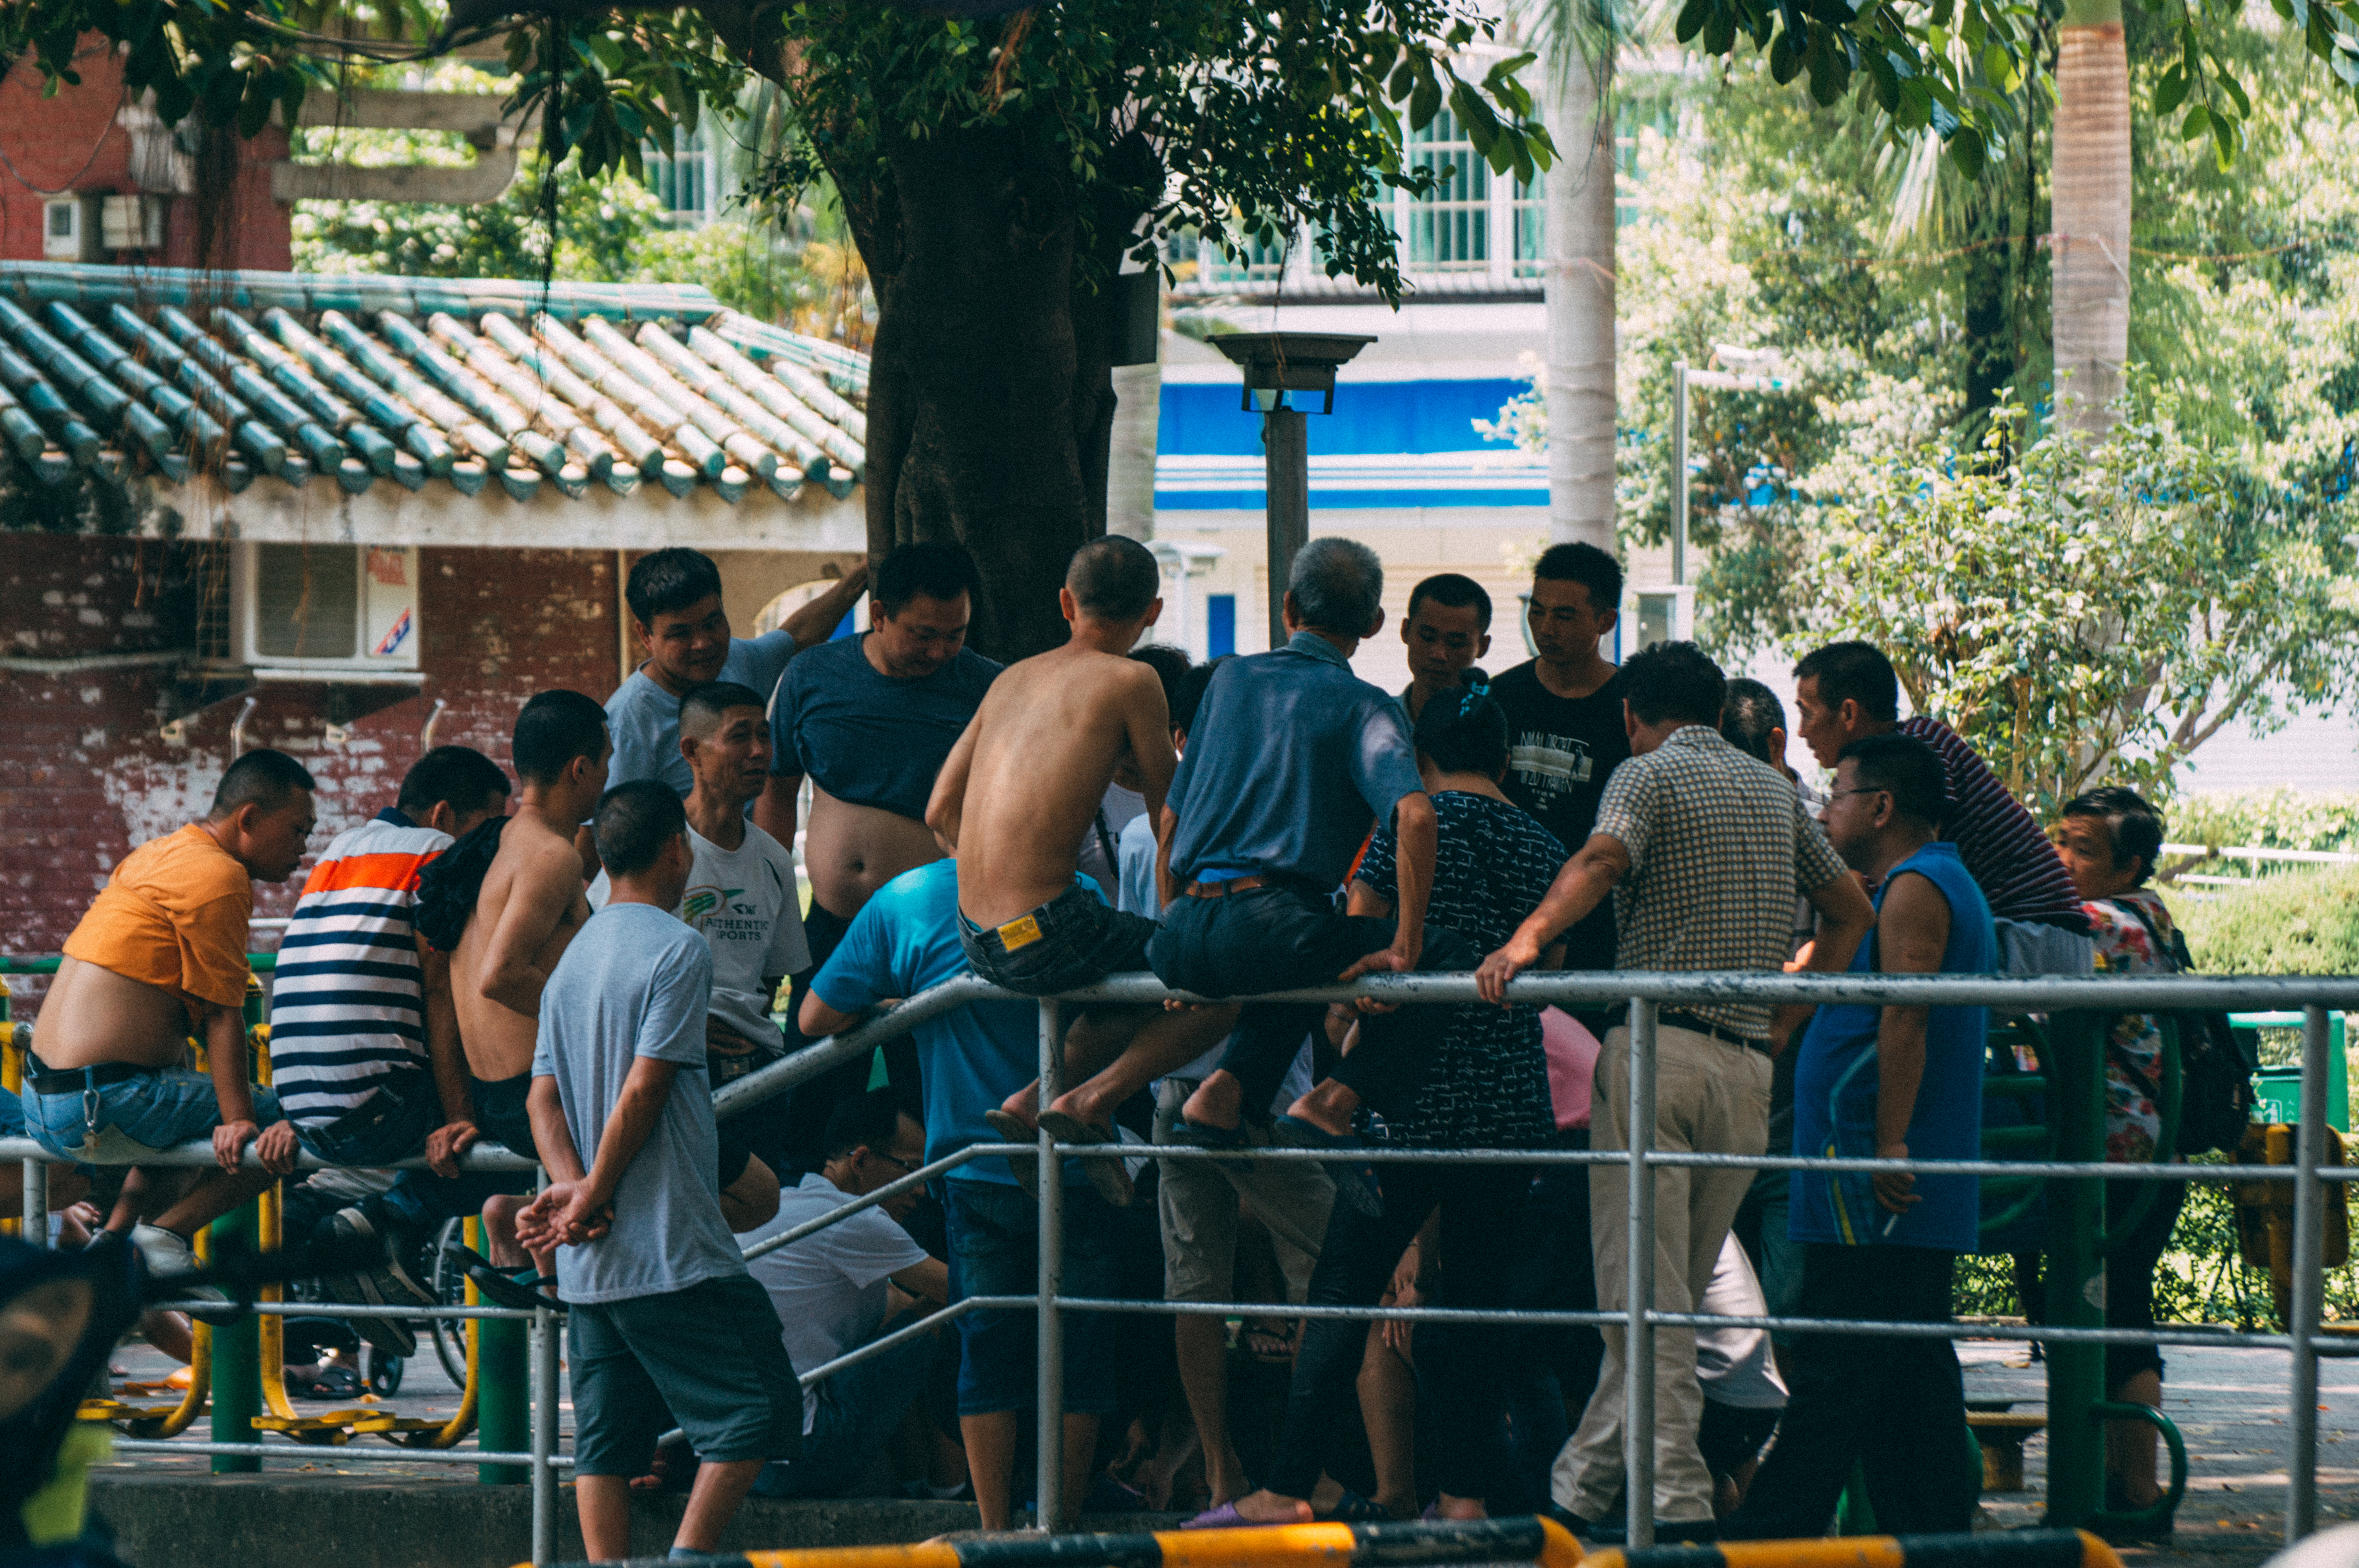
summer, people, community, youth, team, crowd, tree, recreation, leisure, event, plant, city